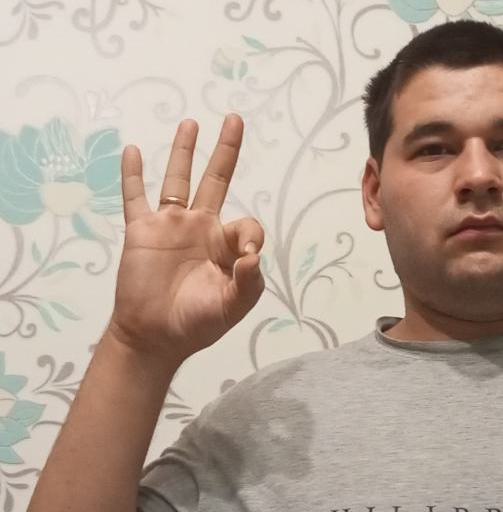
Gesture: ok